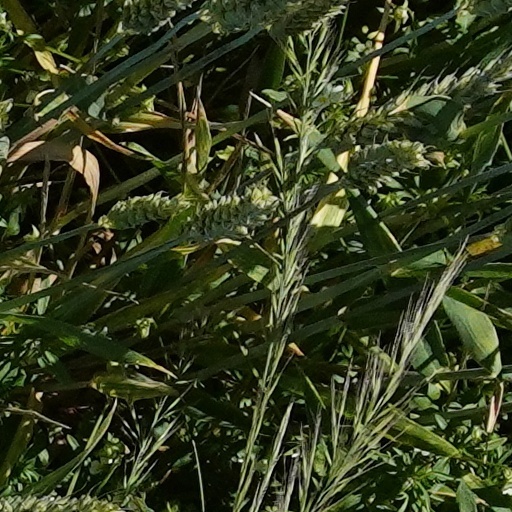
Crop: wheat